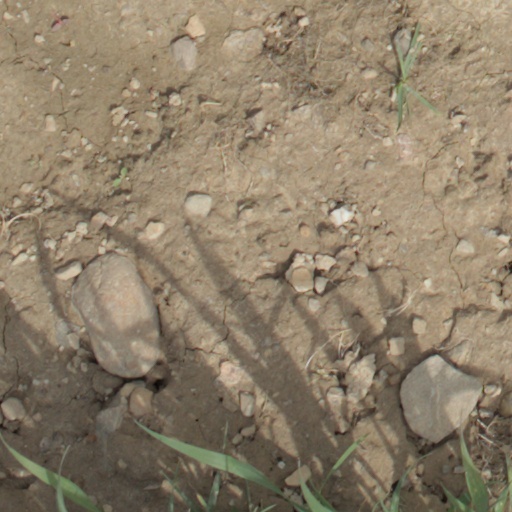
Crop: wheat